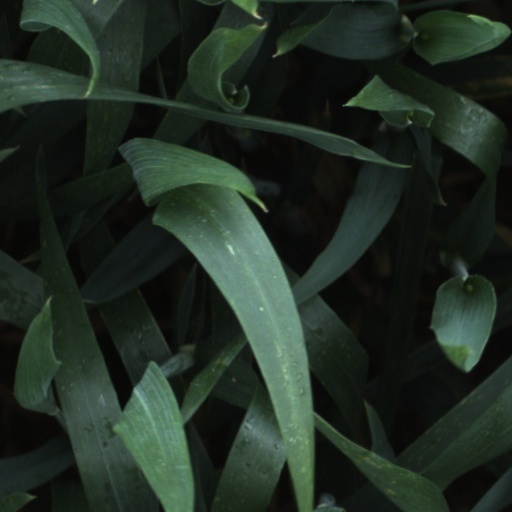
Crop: wheat